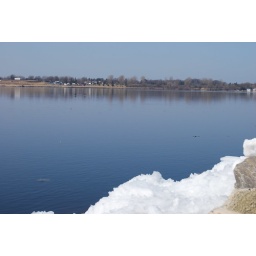
landscape-two ducks flying in distance